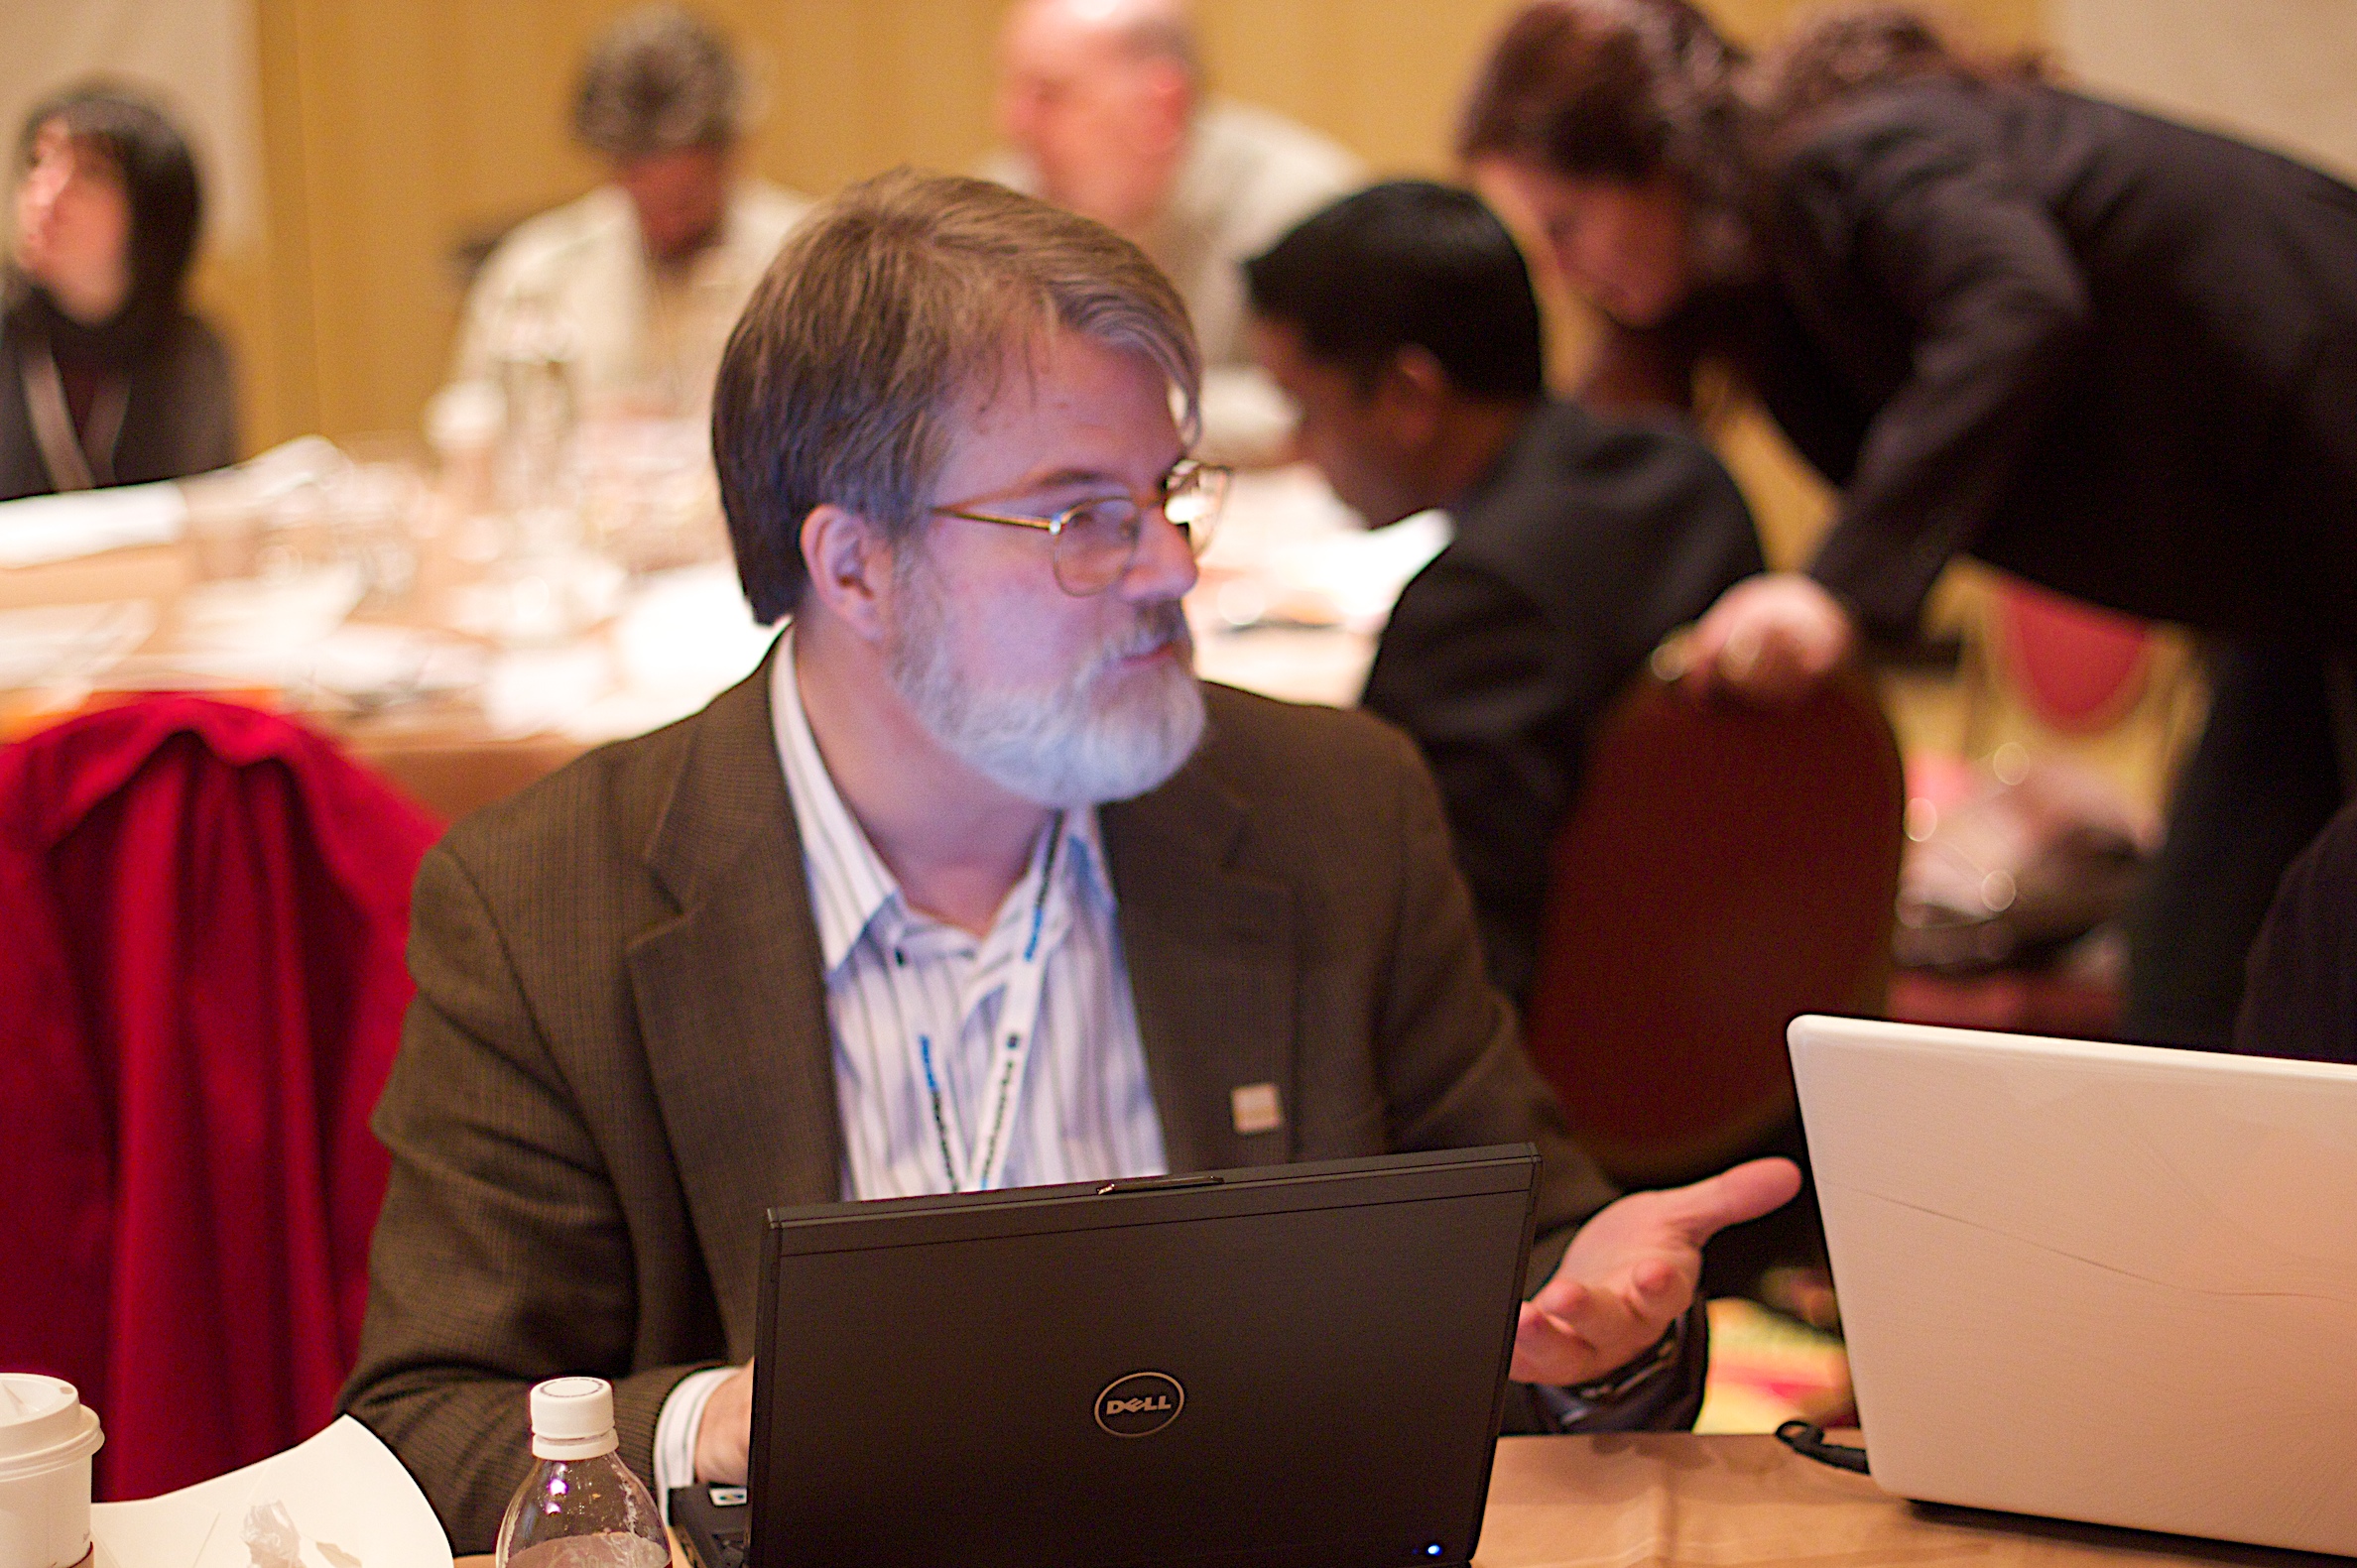
conversation, education, texas, austin, nmc, nmcfriends, academic conference